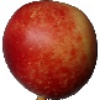
Label: Nectarine 1